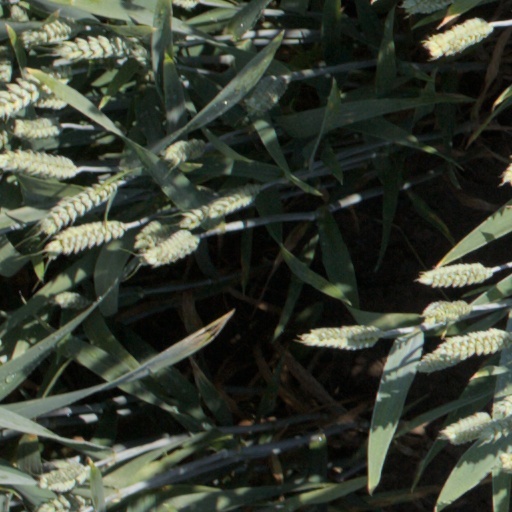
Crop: wheat